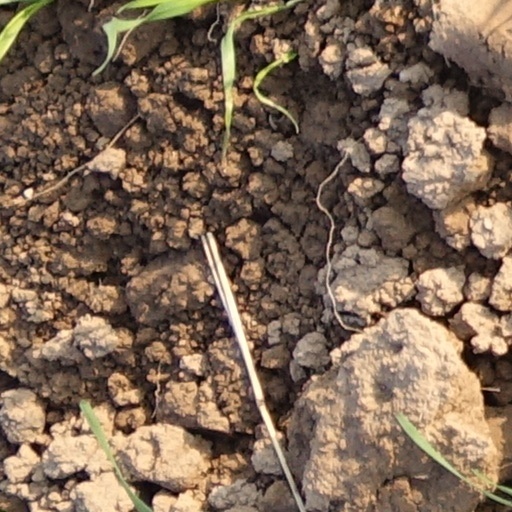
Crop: wheat